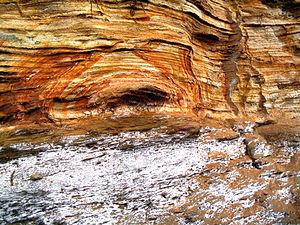
Anneaux de Liesegang, oxyde de fer dans la paroi rocheuse de Pénestin, Bretagne FR. Le blanc que vous voyez sous les anneaux est du kaolin, la paroi est très altérée par endroit.
Raphael Eduard Liesegang est un photographe et chimiste des colloïdes allemand. Il reprit l'entreprise photographique de son père, dont une partie fut à l'origine de l'entreprise Agfa, puis il travailla sur les colloïdes à Francfort à partir de 1937. Chercheur polyvalent, il fit aussi des recherches sur les neurones. Par ses travaux sur le phototel et les cellules au selenium, il est un des précurseurs de la télévision. Il fut aussi auteur de théâtre et éditeur scientifique.